Mordecai Ehrenpreis

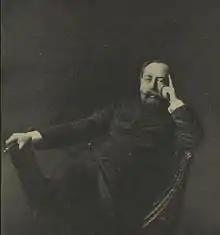
Mordecai Ehrenpreis, 1910

Mordecai Ehrenpreis (25 June 1869 – 26 February 1951) was a Hebrew author, publisher and Zionist activist. From 1914 until his death he served as chief rabbi of Stockholm.